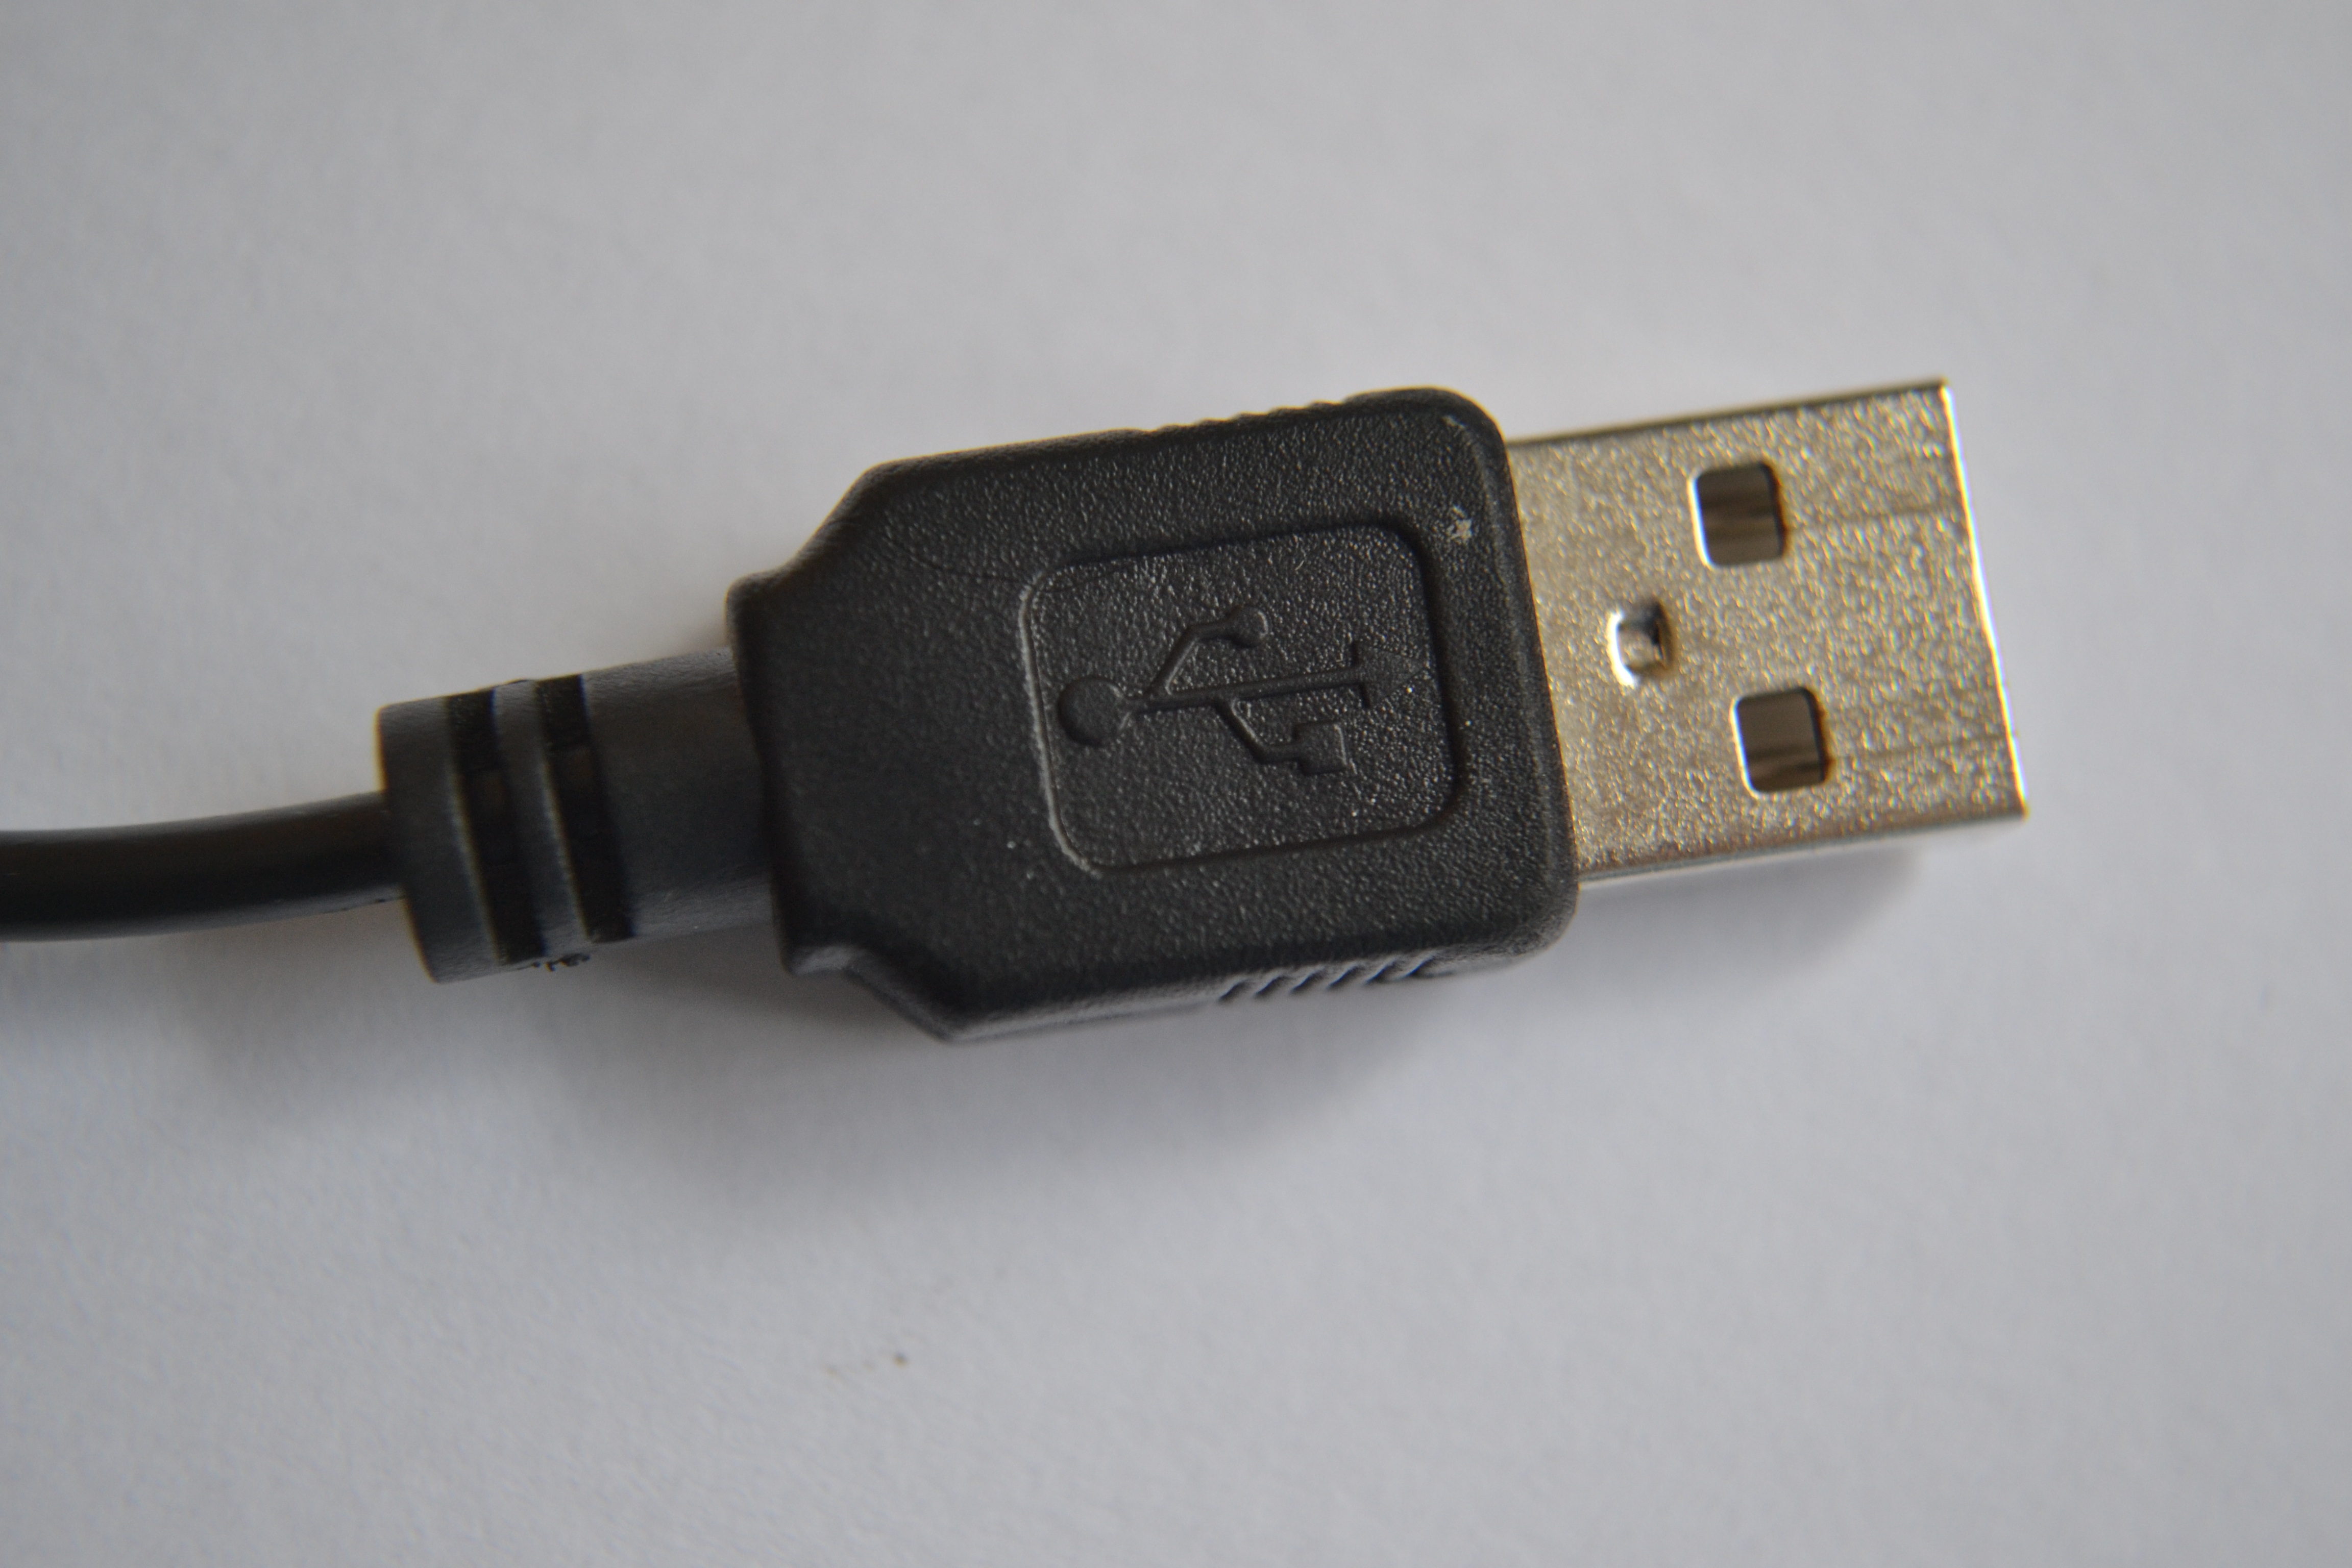
computer, technology, cable, usb, pc, plug, informatics, electronic device, electronics accessory